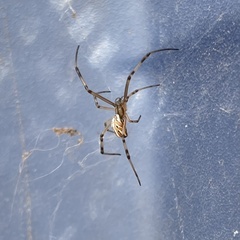
Species: Lactrodectus_hesperus